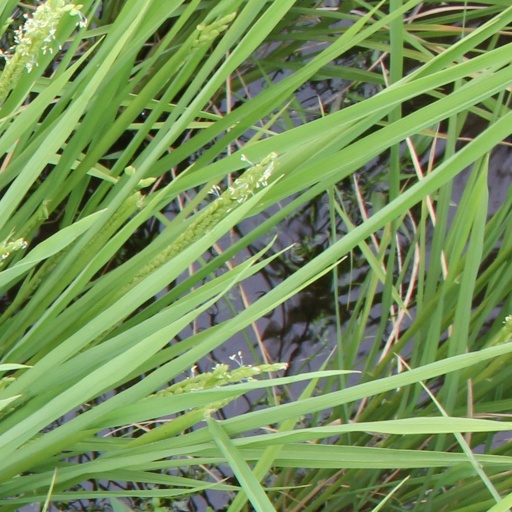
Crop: rice